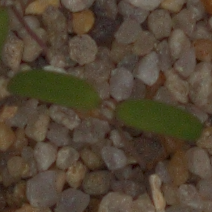
Label: fat_hen